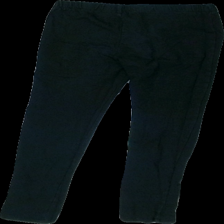
View: back
Type: Tights
Category: Children
Brand: Lindex
Colors: Black
Material: 60% viscose, 40% cotton
Cut: Regular, Tight
Size: 134
Season: All
Price range: <50
Recommended usage: Reuse